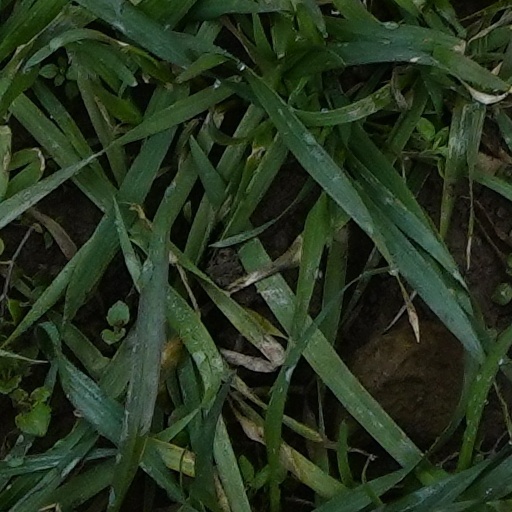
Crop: wheat